Netball at the 2018 Commonwealth Games

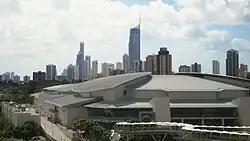
Gold Coast Convention and Exhibition Centre, which will stage preliminary netball matches for the 2018 Games.

Preliminary matches were played at the Gold Coast Convention and Exhibition Centre, which has a seating capacity of 5,000. The venue also hosted basketball matches and was the Main Media Centre for the Games.